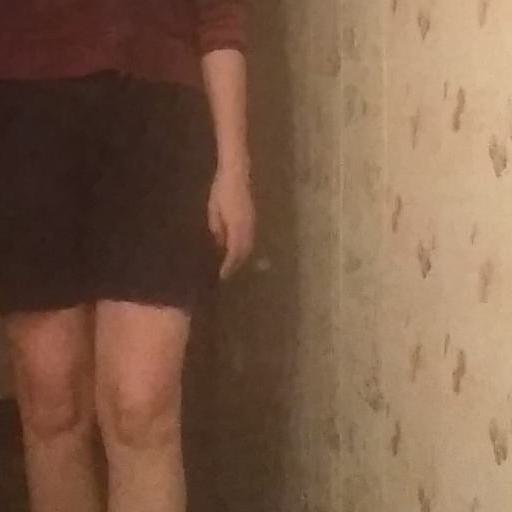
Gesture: no_gesture